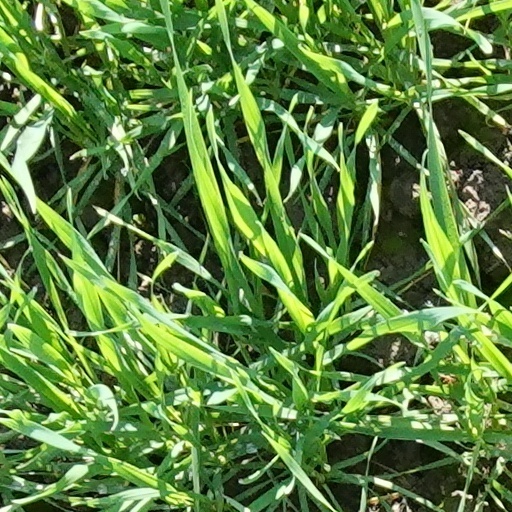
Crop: wheat